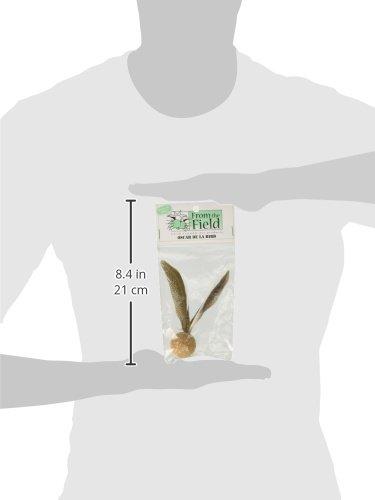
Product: From The Field Oscar De La Bird Cat Toy
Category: Pet Supplies | Cats | Toys | Catnip Toys
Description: Safe for cats and kittens.
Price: Total price:
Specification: Product Dimensions:         2.5 x 1.5 x 4.5 inches ; 0.16 ounces    |Shipping Weight: 0.2 ounces (View shipping rates and policies)|Domestic Shipping: Item can be shipped within U.S.|International Shipping: This item is not eligible for international shipping.  Learn More|ASIN: B009NF4UB8|Item model number: FFT120|    #24636    in Toy Figures & Playsets    |    #1538    in Catnip Toys